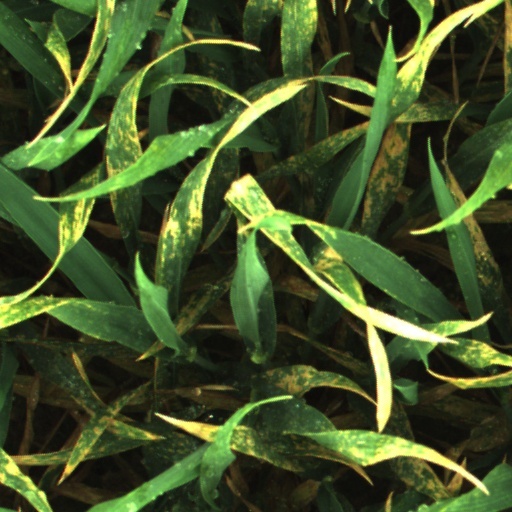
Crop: wheat